Duke Road Racing Rankings

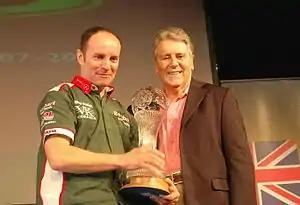
Ian Lougher receiving the Geoff Duke Trophy award for 2006 from Geoff Duke

The Duke Road Race Rankings was established in 2002 to analyse and acknowledge the season-long performances of riders involved in a series of motorcycle road racing events held on public roads. It was the idea of Isle of Man-based Peter Duke, son of former World Champion Geoff Duke, who in conjunction with road-racing journalist Leslie Moore, author Mac McDiarmid and archivist Phil Edge, developed a scoring system which would recognise the significance of the individual events. Riders' aggregate performances over a season-long assessment of several road racing events acknowledges the most consistent racer as the ‘championship’ winner. Since Ian Lougher's first-year win in 2002, all big names of road racing have been considered, such as Adrian Archibald, Richard Britton, Jason Griffiths, Darran Lindsay and, more recently, Manxman Conor Cummins.